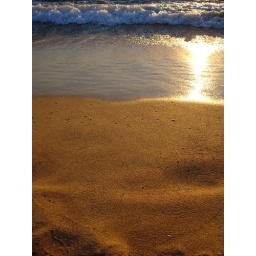
wave and sand at sunset on a beach in costa verde, sardegna, italy